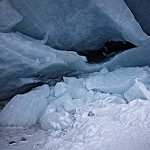
Scene: Outdoor